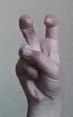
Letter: toot